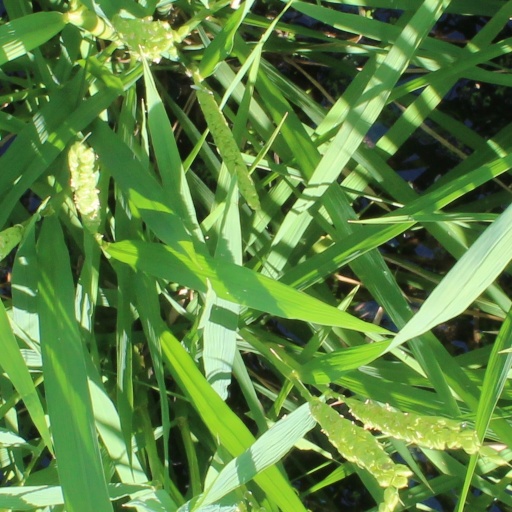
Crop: rice